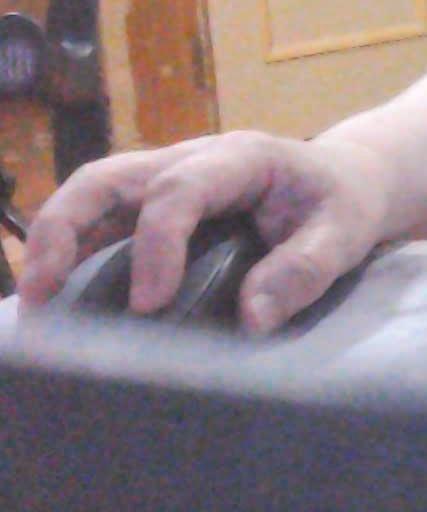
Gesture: no_gesture